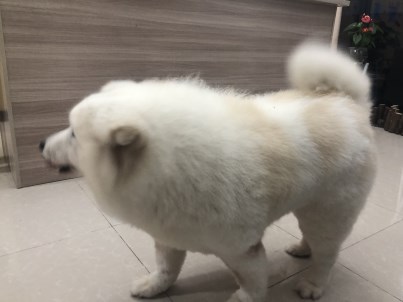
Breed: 2192-n000088-Samoyed